Androloma disparata

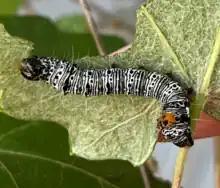
Larva feeding on Vitis mustangensis

The species is sexually dimorphic. Males have raised bump on their forewings with a white streak underneath. Their bodies are overall black with creamy shoulder pads and two white spots on each wing.